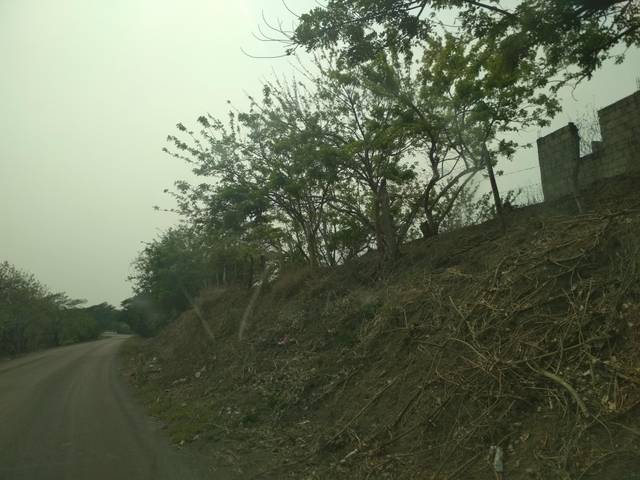
Region: Mexico
Coordinates: 19.191, -96.304